Sutherland and Caithness Railway

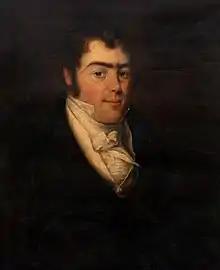
Joseph Mitchell

When the Inverness and Ross-shire Railway was being built, there was discussion too of a possible railway to link Wick and Thurso, and in September 1864 the Earl of Caithness formed a committee to promote a railway to join with the line coming north from Inverness. The engineer Joseph Mitchell was asked to survey a line from Helmsdale to Wick and Thurso.